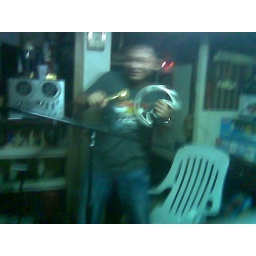
doing the monkey march in tambourines of ian brown